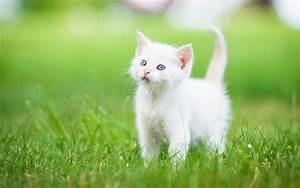
cat